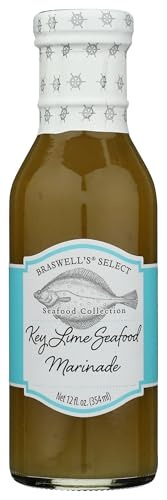
Item Name: Braswell's Key Lime Marinade for Sole 12oz
Bullet Point: Key Lime Marinade for sole. Very light but with a solid taste!
Product Description: Key Lime Marinade for sole. Very light but with a solid taste!
Value: 12.0
Unit: Ounce

Price: 15.99